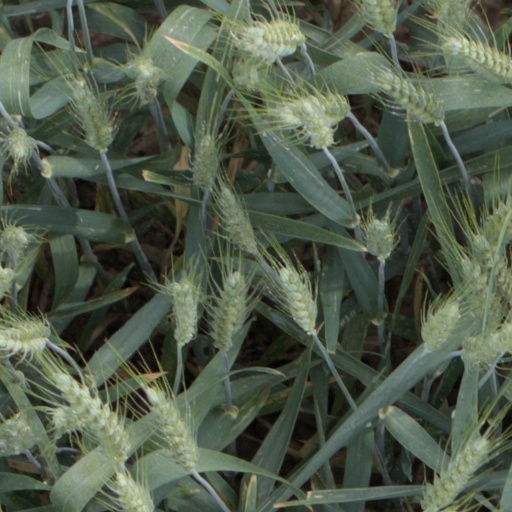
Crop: wheat